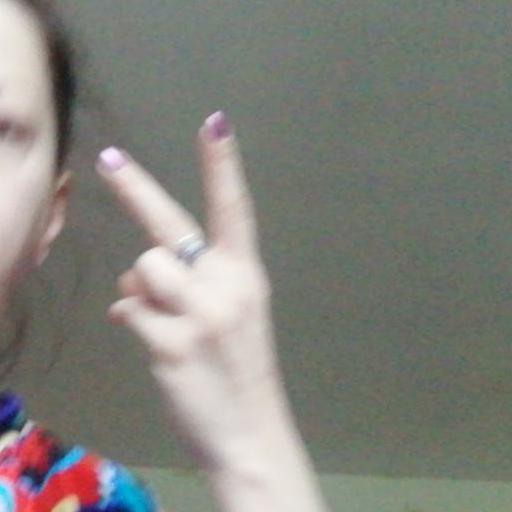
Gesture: peace_inverted